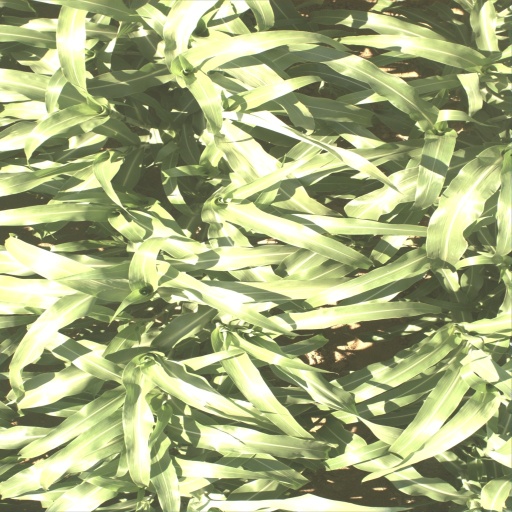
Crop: sorghum